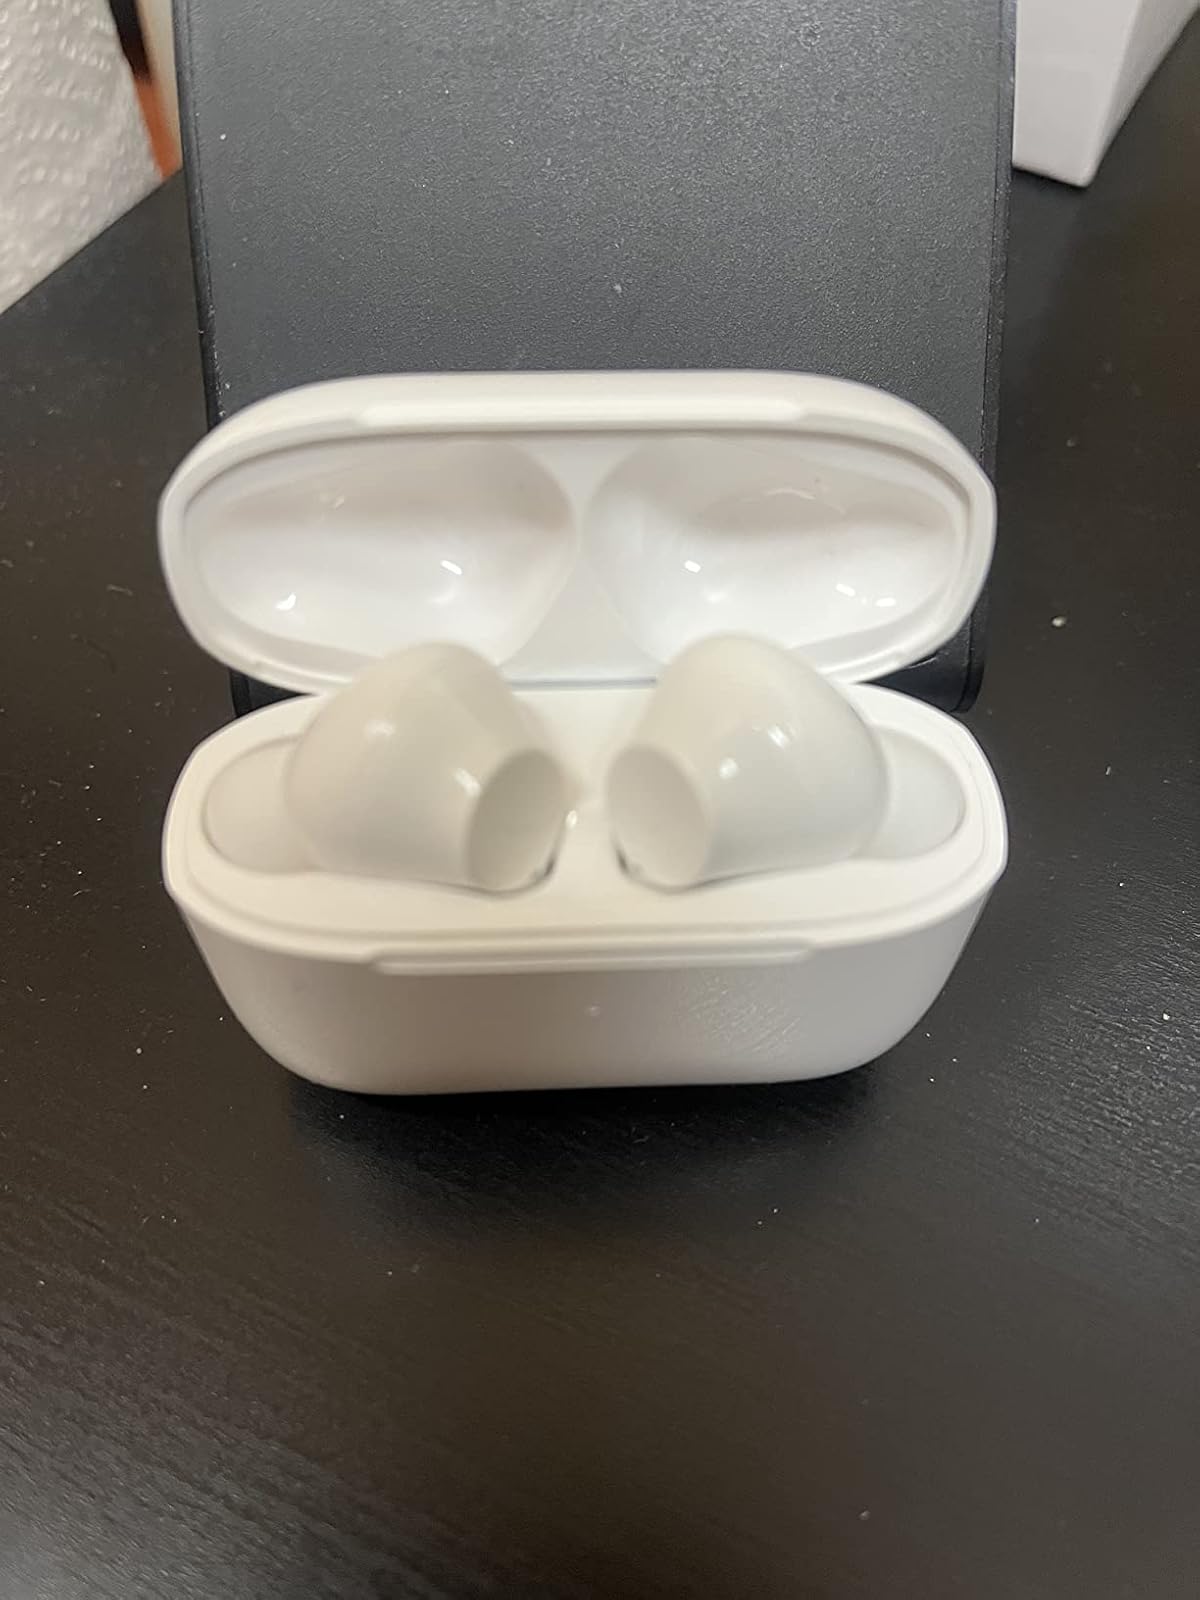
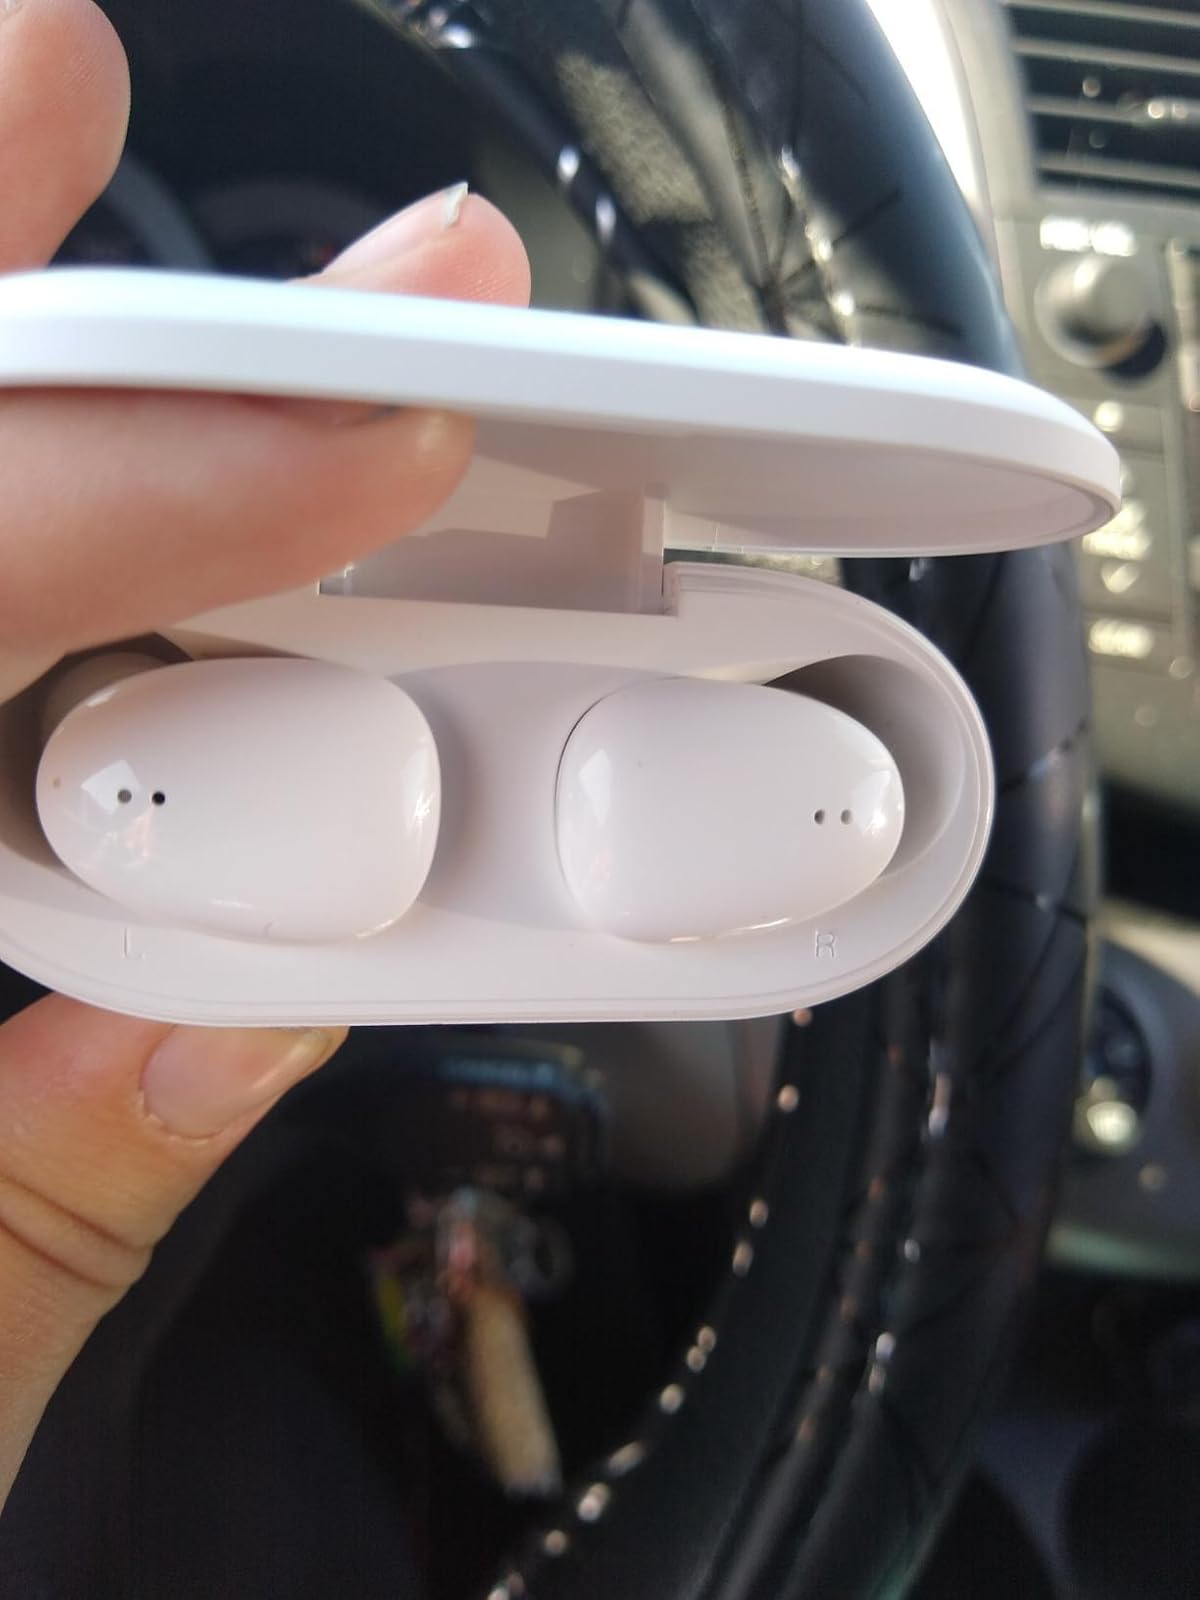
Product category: earbuds
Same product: no